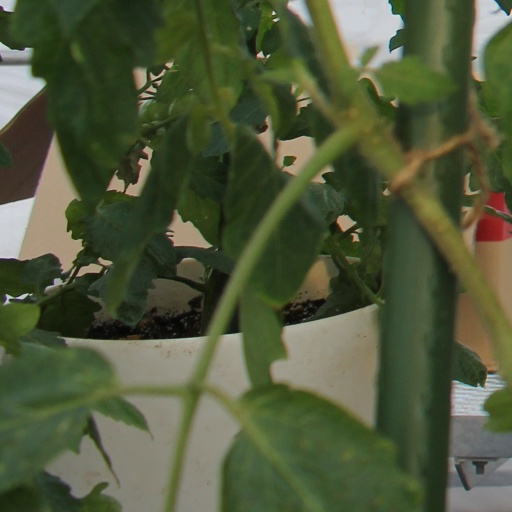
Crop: tomato